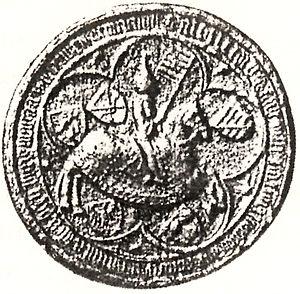
Albert III de Saxe-Wittenberg, né vers 1373 et mort en 1422, est prince-électeur et Duc de Saxe de 1419 à sa mort.